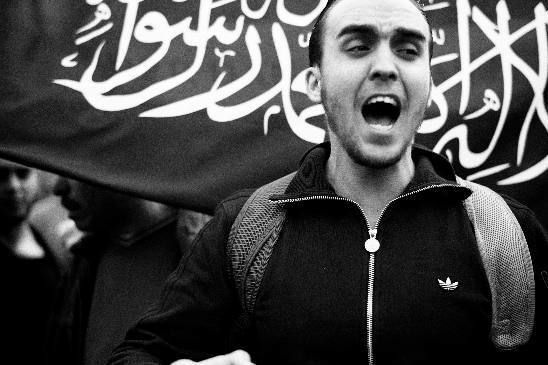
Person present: Yes